Siege of Savannah

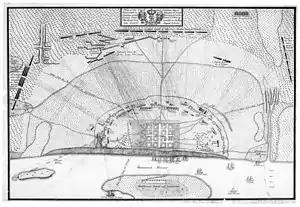
A map of the siege

D'Estaing began landing troops below the city on September 12, and began moving in by September 16. Confident of victory, and believing that Maitland's reinforcements would be prevented from reaching Savannah by Lincoln, he offered Prevost the opportunity to surrender. Prevost delayed, asking for 24 hours of truce. Owing to miscommunication about who was responsible for preventing Maitland's movements, the waterways separating South Carolina's Hilton Head Island from the mainland were left unguarded, and Maitland was able to reach Savannah hours before the truce ended. Prevost's response to d'Estaing's offer was a polite refusal, despite the arrival of Lincoln's forces.